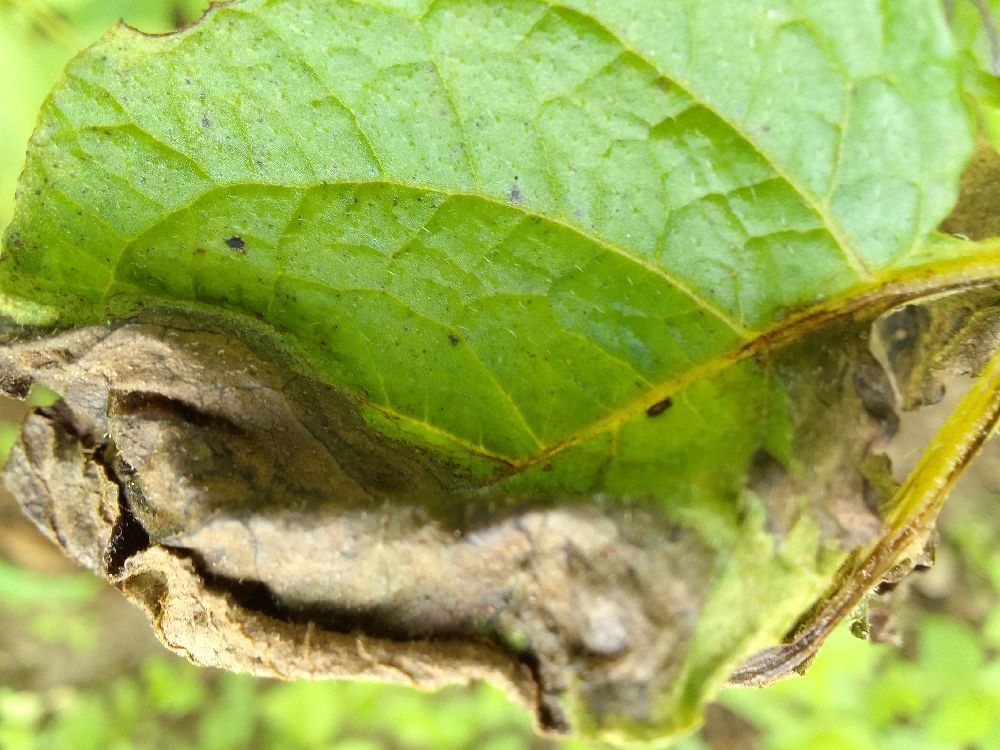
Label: Late blight